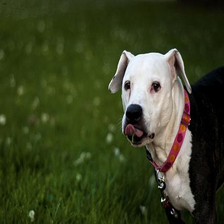
Species: dog
Breed: american pit bull terrier